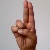
The image shows a hand gesture representing the letter 'U' in Indian Sign Language.